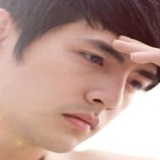
ca sĩ Ông Cao Thắng